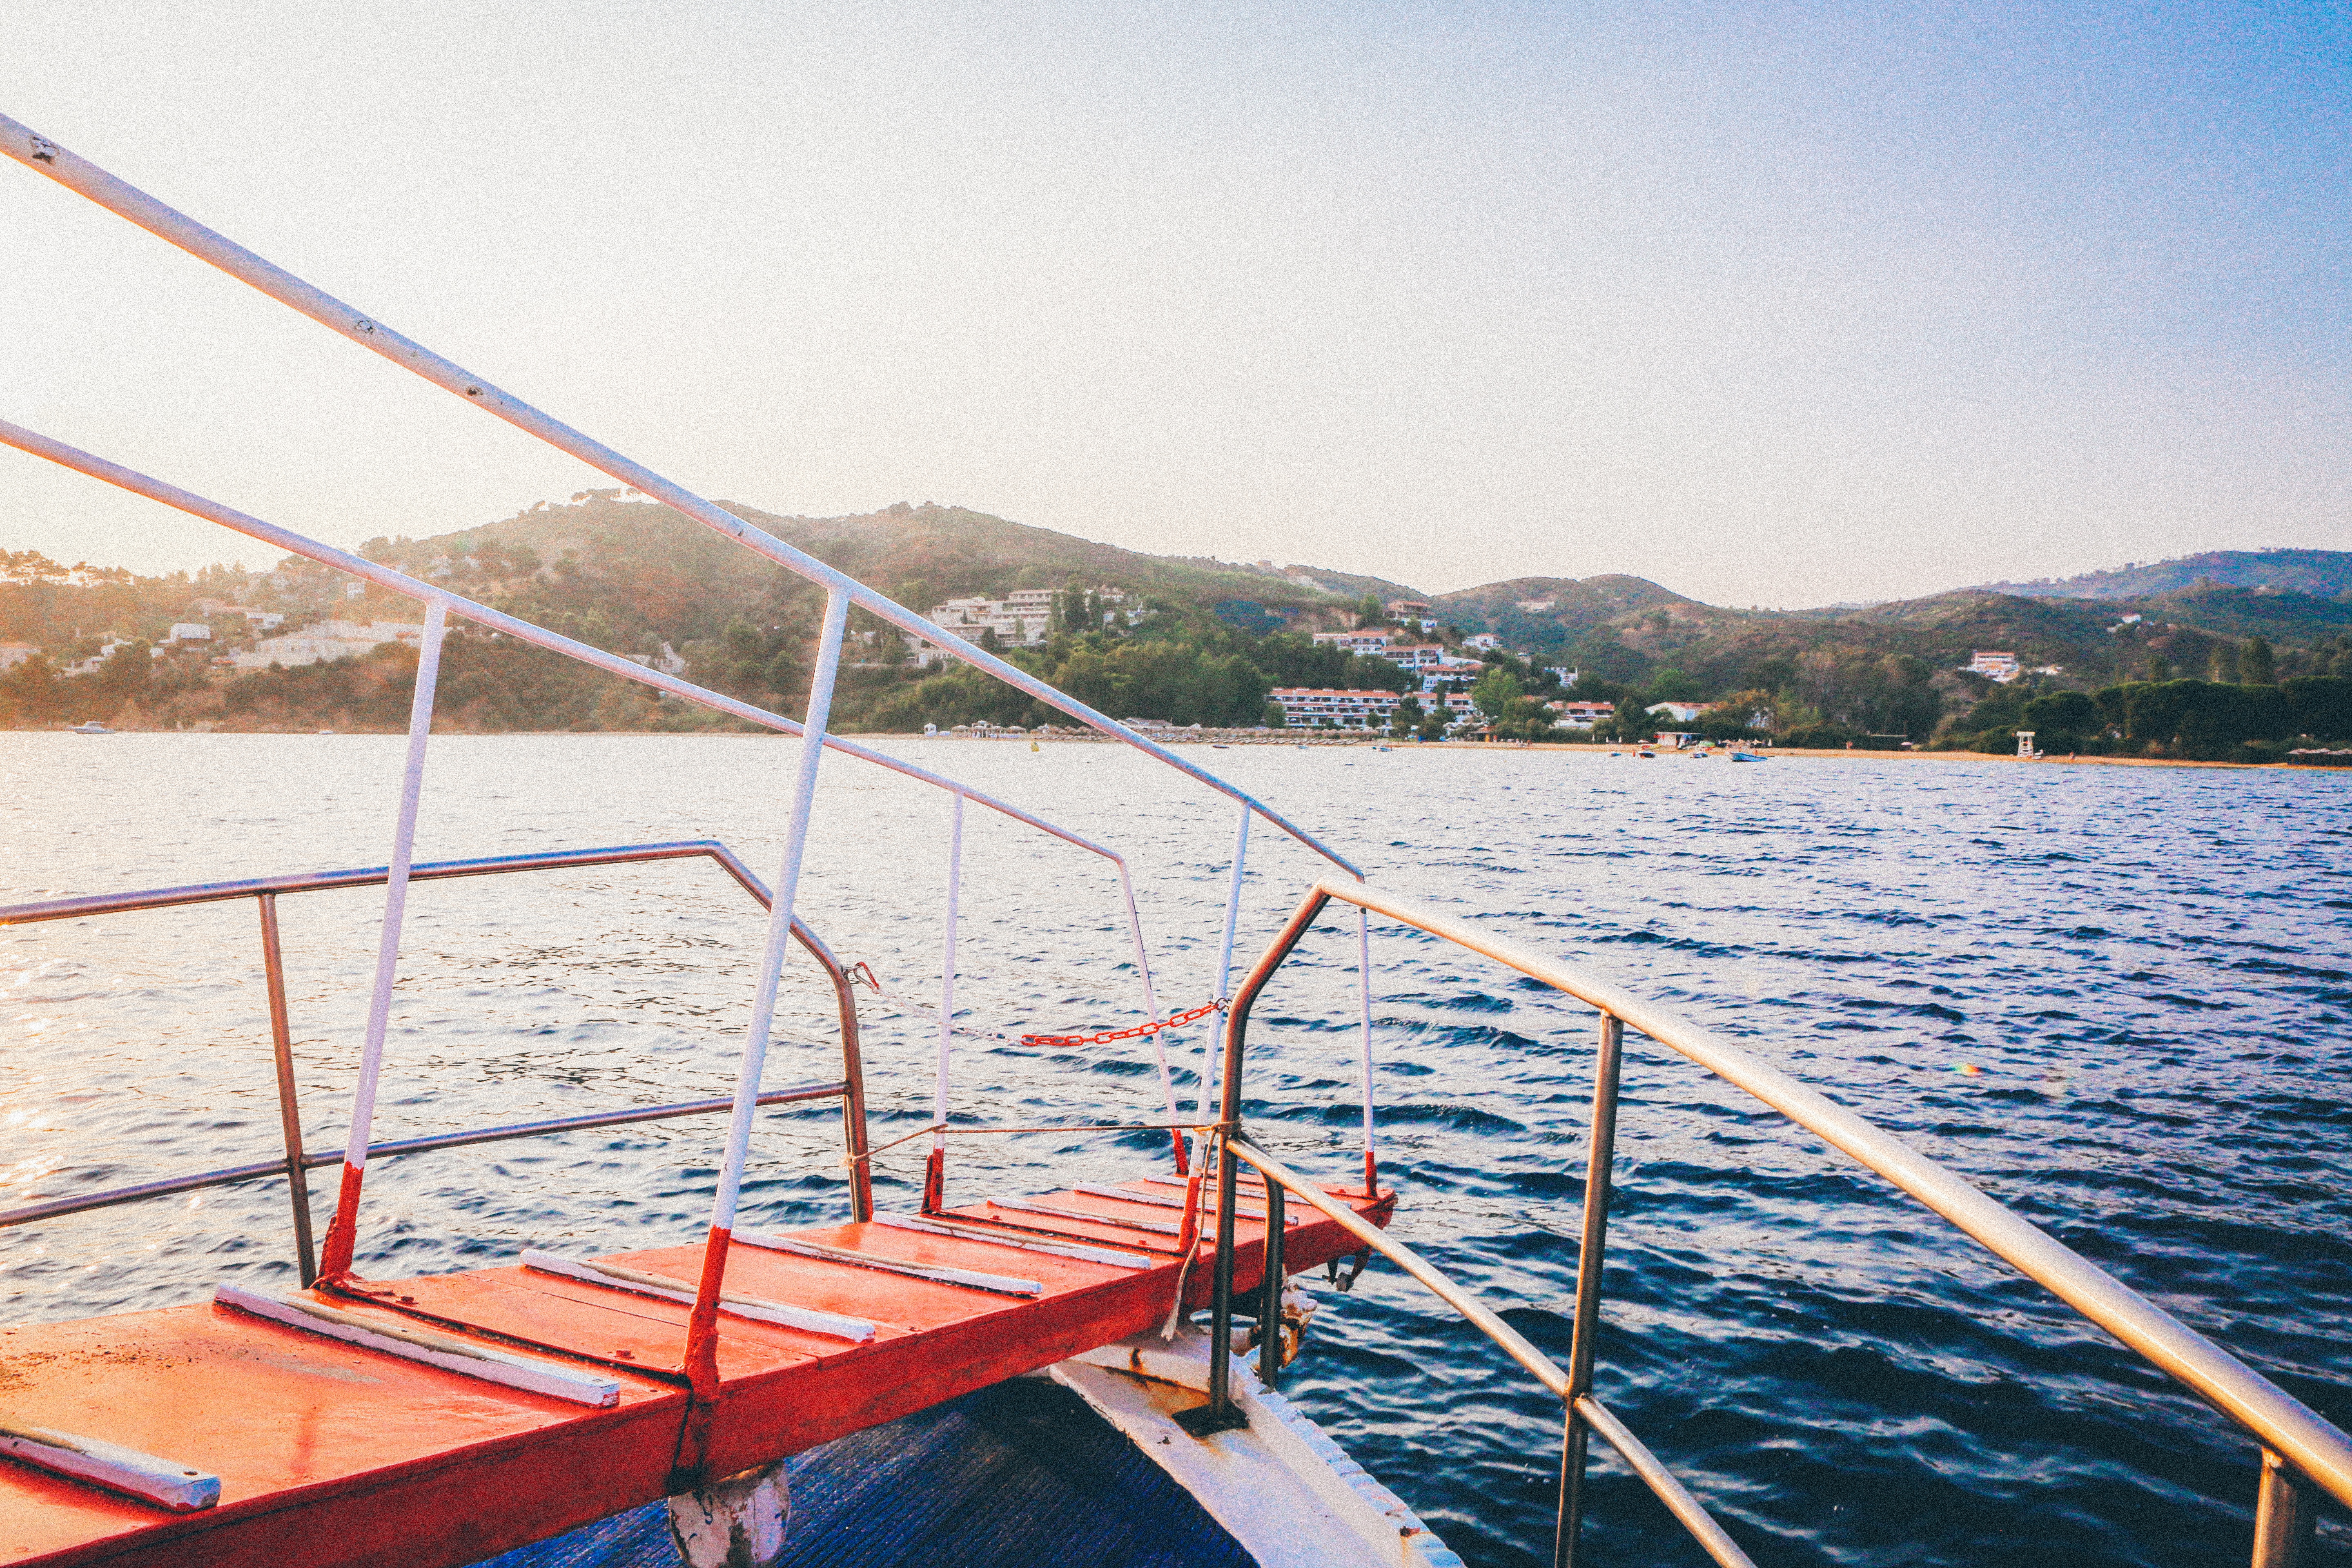
sea, boat, vehicle, mast, sailing, sailboat, boating, sail, watercraft rowing